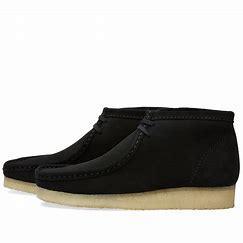
Brand: Clarks
Model: Wallabee